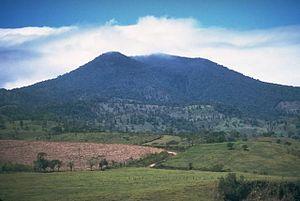
Le Tenorio est un stratovolcan du Costa Rica situé dans la partie méridionale de la cordillère de Guanacaste.
Le parc national Volcán Tenorio est une zone de conservation naturelle située au Costa Rica, dans la Cordillère de Guanacaste, entre les provinces d'Alajuela et de Guanacaste, au nord-ouest du pays. Il appartient à la zone de conservation Arenal-Tempisque, sous l'administration du Système national des zones de conservation du Costa Rica. Il a été créé en 1995 par décret exécutif nᵒ 24240-MIRENEM. Sa superficie couvre 18 402,51 hectares de forêts et de territoires volcaniques. Sur son territoire se trouve le massif du volcan Tenorio, composé de plusieurs cônes et cratères, ainsi que la rivière Celeste, grande attraction touristique. C'est la zone de conservation la plus riche en biodiversité de la zone Arenal-Tempisque.
Le Costa Rica compte 26 parcs nationaux, gérés par le SINAC, un département du ministère de l'environnement et de l'énergie du Costa Rica. Le pays a créé son premier parc national, le Parc national du Volcán Irazú en 1955.